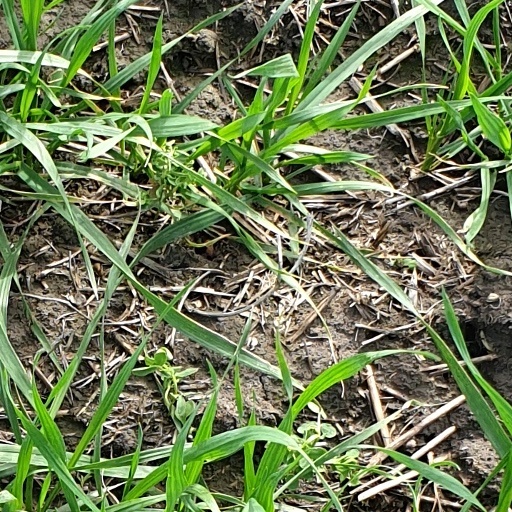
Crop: wheat